Palais Rohan, Bordeaux

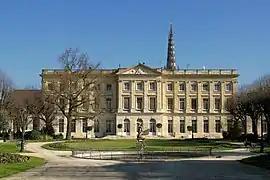
Rear façade overlooking garden

In 1771, the new Archbishop of Bordeaux, Ferdinand Maximilien Mériadec de Rohan, decided to commission a new building to replace the old medieval archbishop's residence, which occupied the western part of the grounds of Bordeaux Cathedral. The new building would be a typical hôtel particulier with a grand portal, a grand courtyard and two ornate façades. The new building was designed, initially by Joseph Étienne, and later by Richard-François Bonfin, in the neoclassical style, built in ashlar stone, and was completed in 1778.